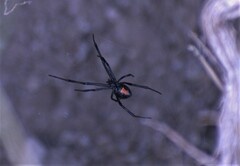
Species: Lactrodectus_hesperus